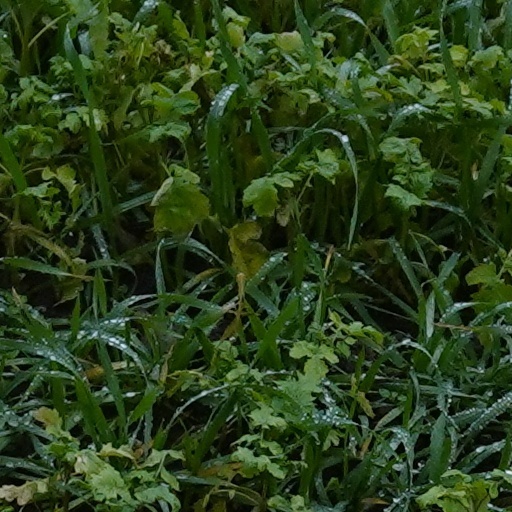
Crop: wheat